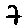
Label: 7